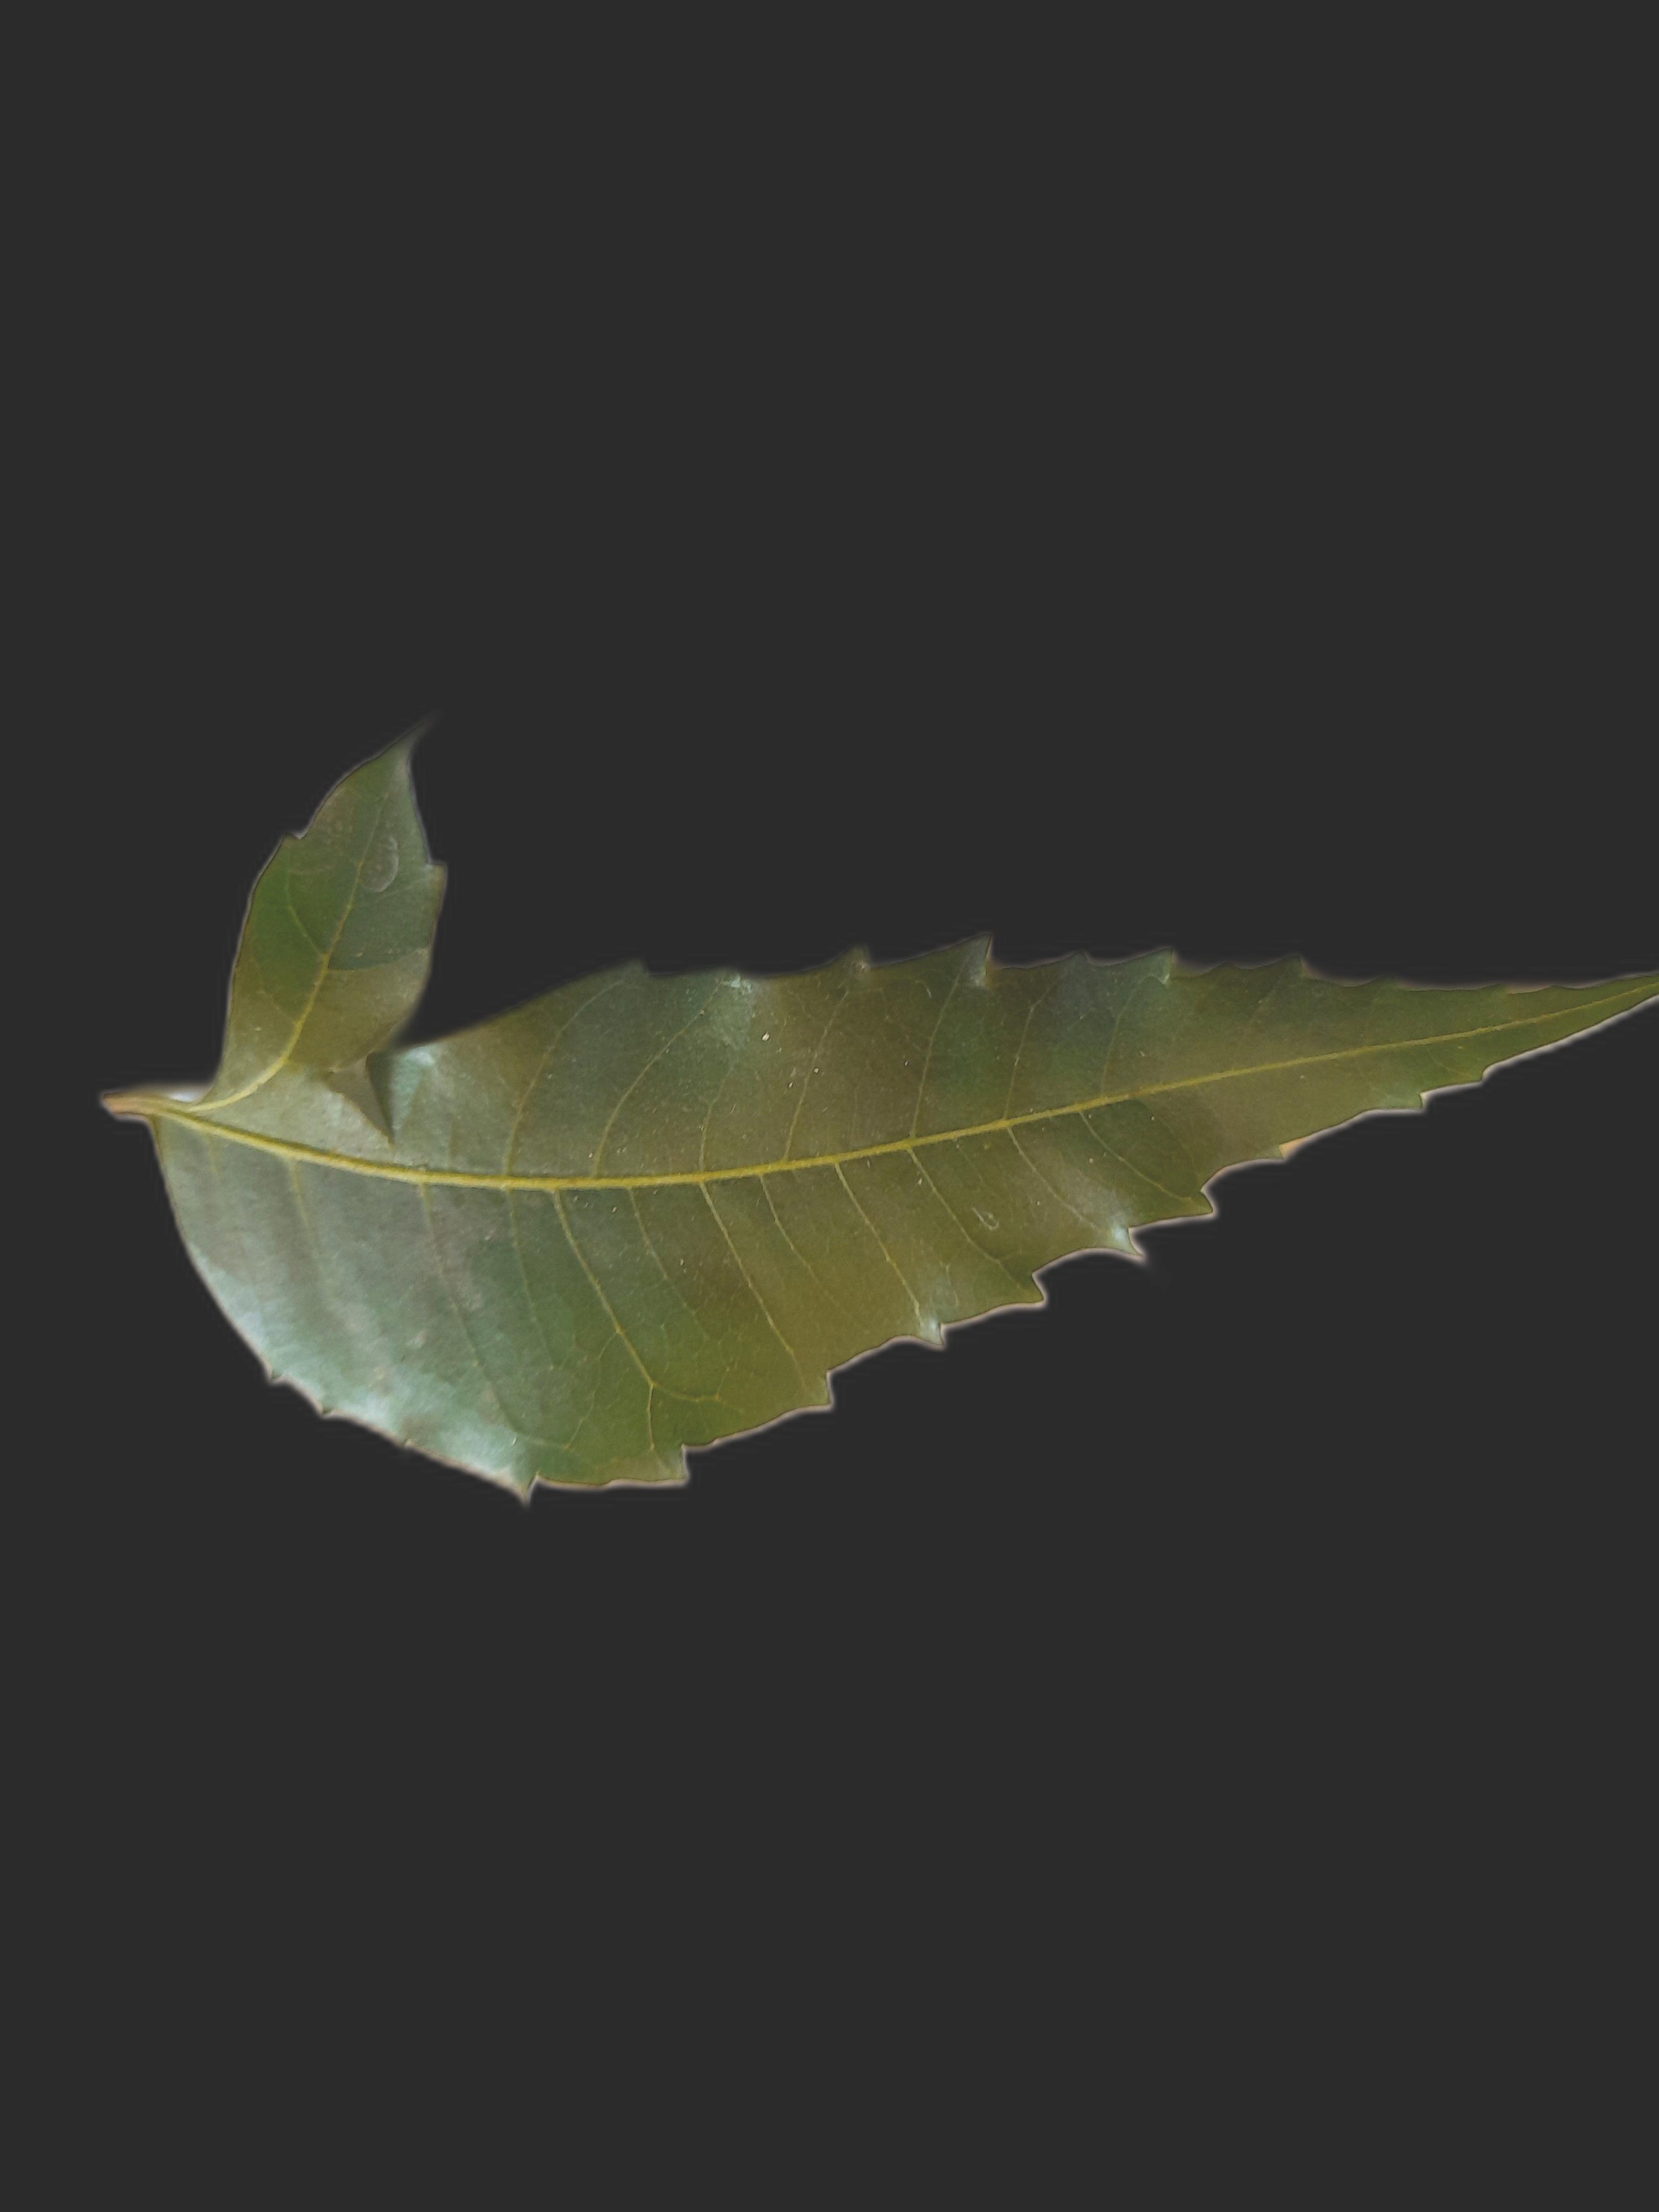
Plant: Neem